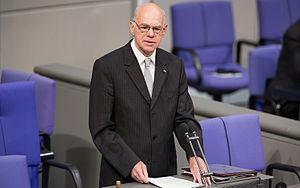
Norbert Lammert, né le 16 novembre 1948 à Bochum, est un homme d'État allemand, membre de l'Union chrétienne-démocrate d'Allemagne et président du Bundestag entre 2005 et 2017.